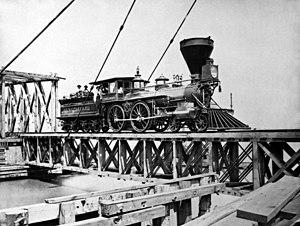
Locomotive militaire ""W.H. Whiton"" de type American 220 pendant la guerre de Sécession NARA FILE #: 111-B-801 WAR &amp
Dès l'époque fondatrice de la guerre d'Indépendance à la fin des années 1770, les grands centres industriels de production sidérurgique et métallurgique se trouvent principalement concentrés au Nord-Est des États-Unis, et c'est donc fort logiquement que le premier chemin de fer américain est créé sur la côte Est en 1827, avec la mise en service de la « Baltimore & Ohio », la toute première ligne ferroviaire américaine. En décembre de la même année est fondée au sud la « South Carolina Canal & Rail Road Co. », la première compagnie à mettre en œuvre une ligne régulière de transport de passagers par trains à vapeur depuis Charleston, inaugurée en 1830 pour le « Christmas Day ». Lorsque la liaison, longue de 219 km, avec la ville de Hamburg en Caroline du Sud, est terminée en octobre 1833, cette ligne devient la plus longue ligne ferroviaire du monde.